Clearwater river (river type)

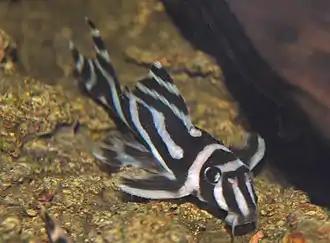
The zebra pleco is one of the many species, including several other catfish, that are restricted to clearwater rivers and threatened by dams

In South America, clearwater rivers typically have their source and flow through regions with sandy soils and crystalline rocks. These are generally ancient, of Precambrian origin, and therefore heavily weathered, allowing relatively few sediments to be dissolved in the water. This results in the low conductivity, relatively low levels of dissolved solids and clear colour typical of clearwater rivers.